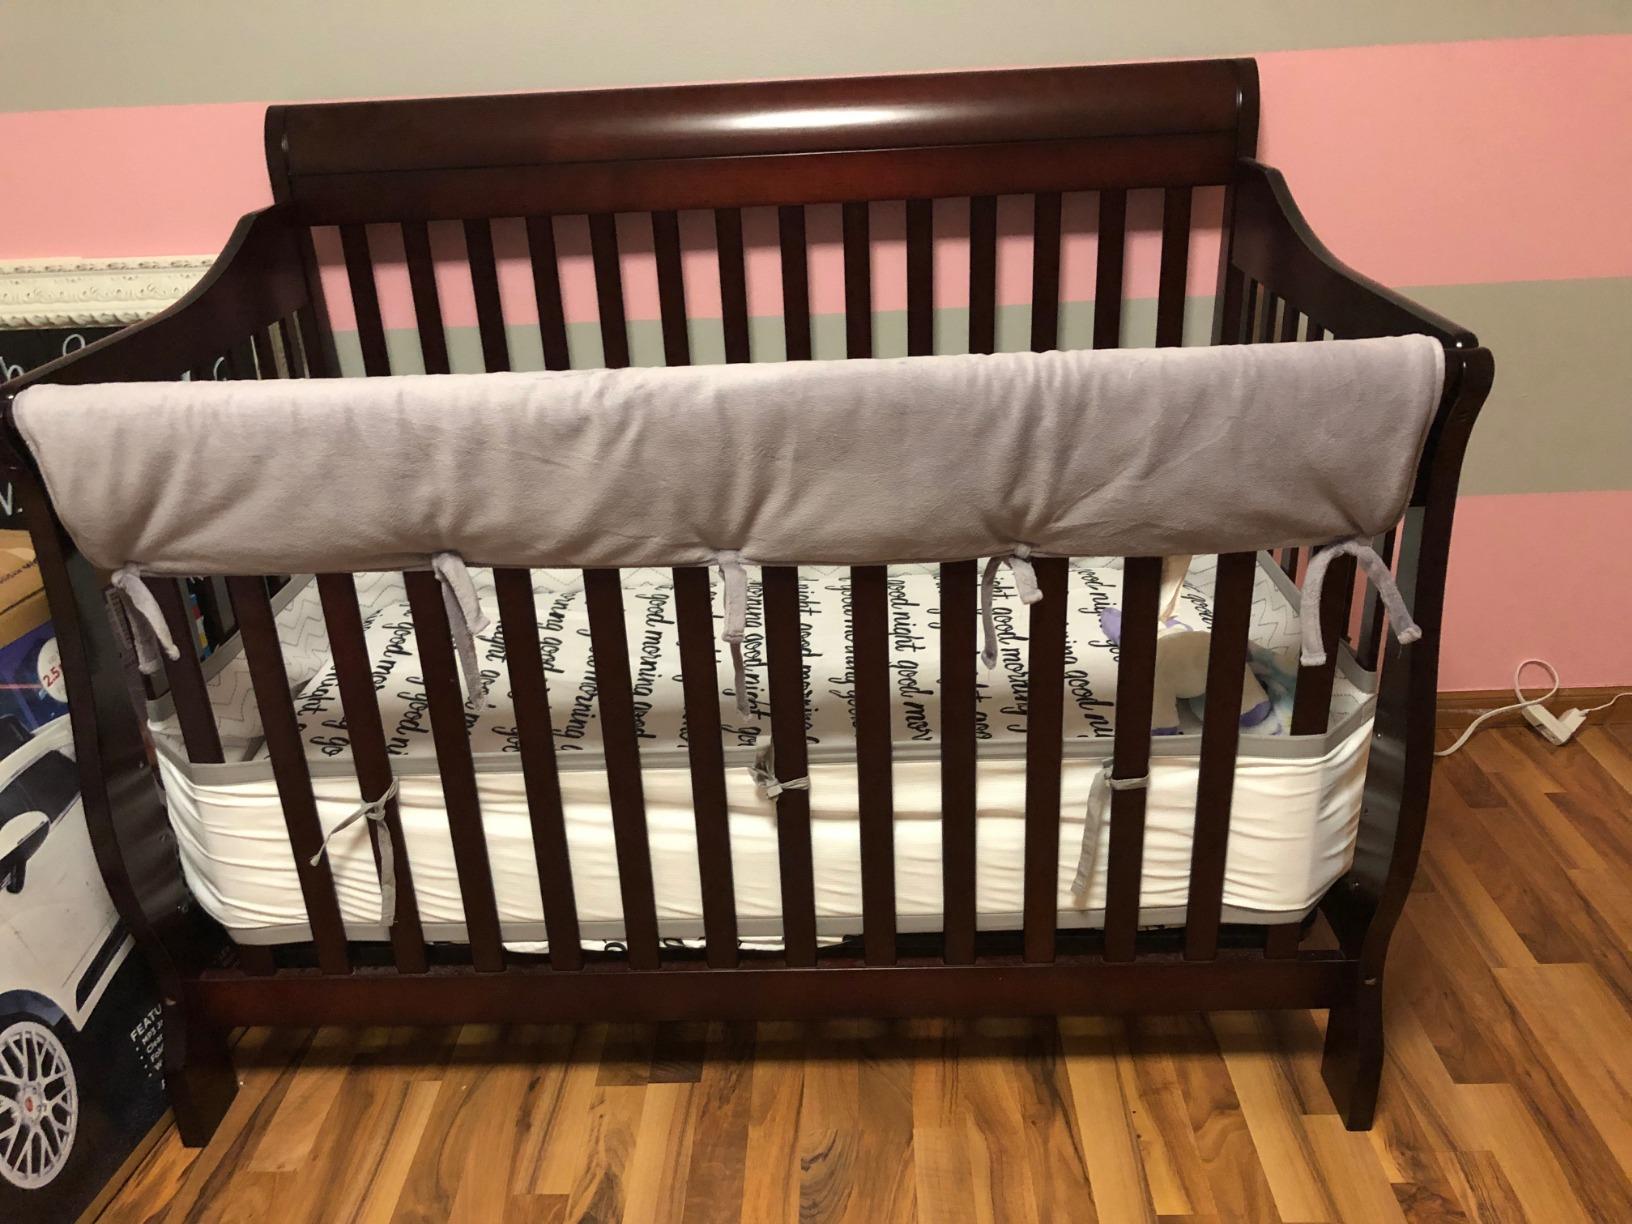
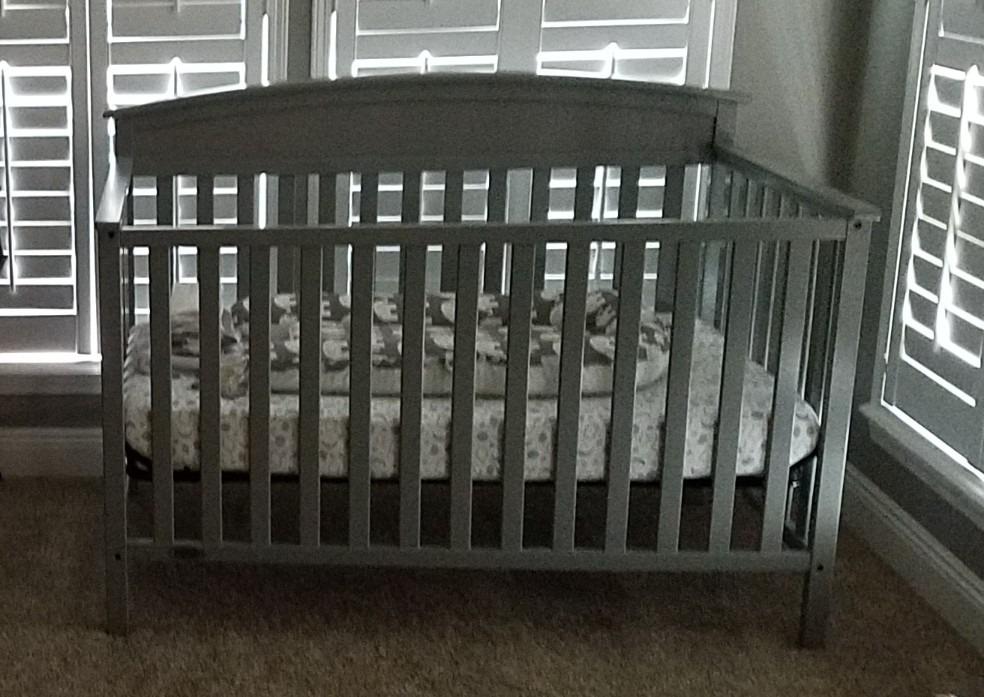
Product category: products_crib
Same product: no